Whitemarsh Hall

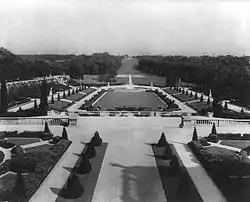
Jacques Gréber designed the gardens, including the mile-long allée, looking east from the Mansion. Photo:c. 1922. The steps at the center of the photo are still there today.

In addition to E. T., Eva and their servants, Whitemarsh Hall was also designed with Eva's two children in mind (adults by the time it opened), who were given their own rooms in the house. Her son Jimmy frequently resided within, as did (to a lesser extent) her daughter Louise.